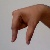
The image shows a hand gesture representing the letter 'Q' in Indian Sign Language.